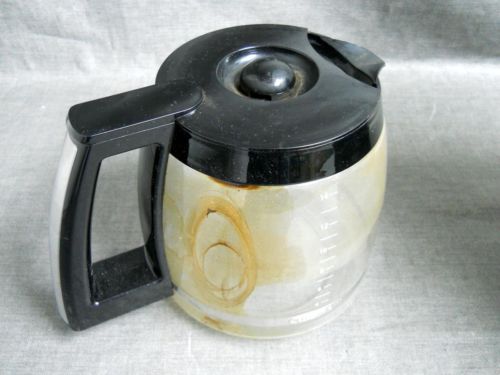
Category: coffee maker